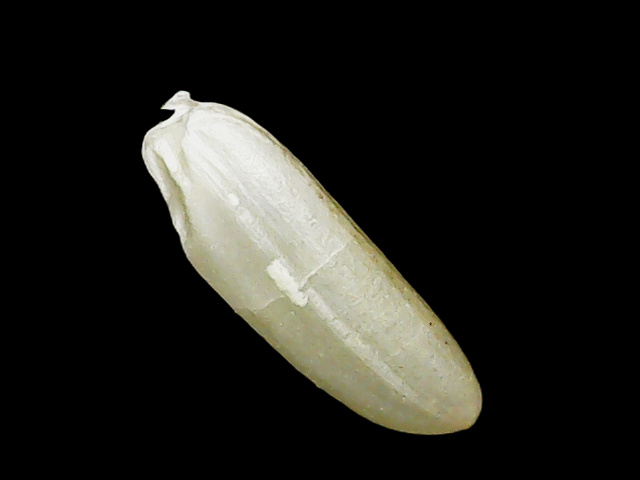
Rice variety: Binadhan23